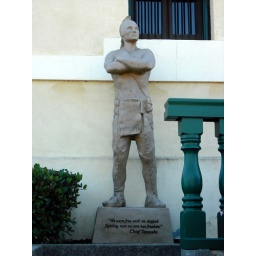
Built in 1872 and used until the post closed in 1964, the Guardhouse now houses a video and audio studio.